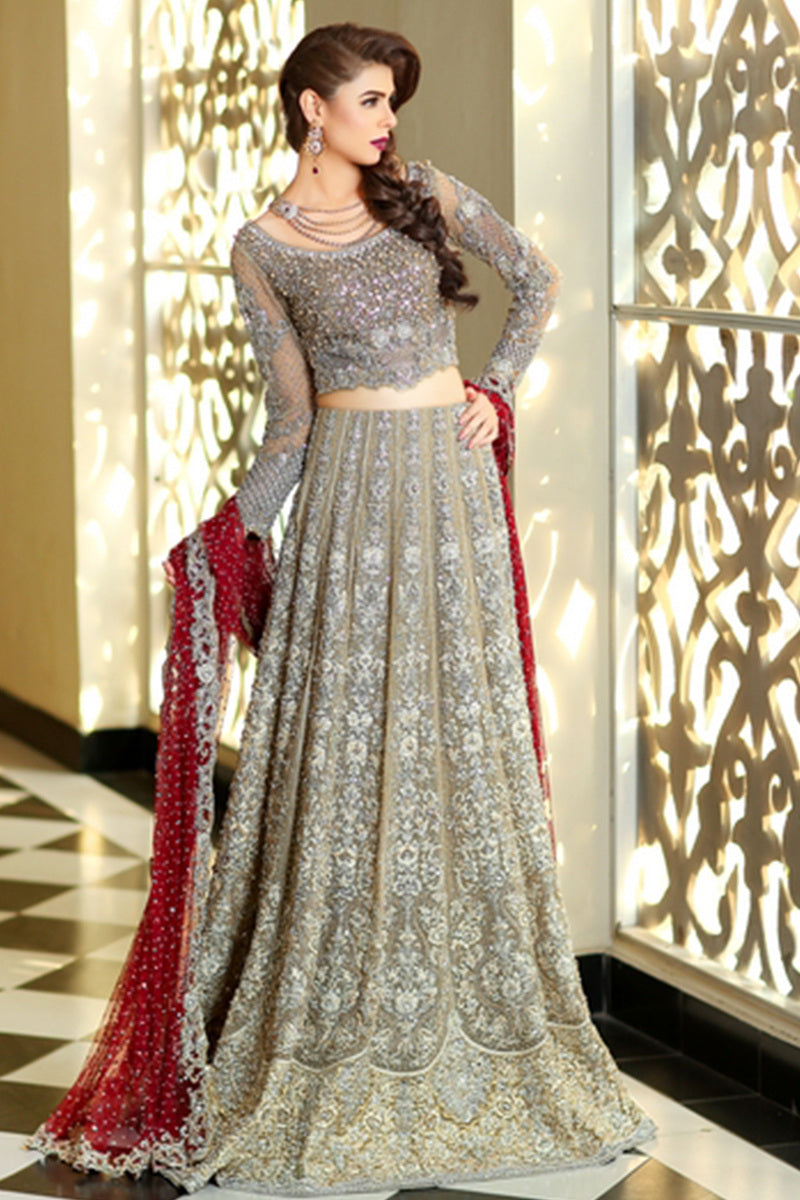
silver red embroidered net lehenga